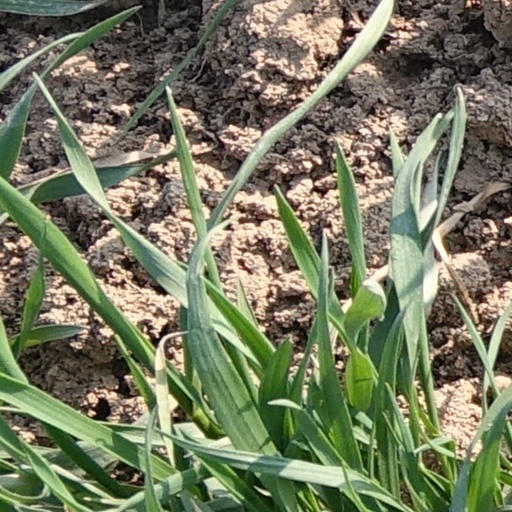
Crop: wheat